Mystic Order of Veiled Prophets of the Enchanted Realm

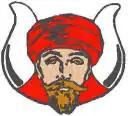
The logo of the M.O.V.P.E.R.

The Mystic Order of Veiled Prophets of the Enchanted Realm (M.O.V.P.E.R.), often known as "The Grotto," is a Masonic body founded in 1889 by Herman LeRoy Fairchild and the members of Hamilton Lodge in Hamilton, New York. M.O.V.P.E.R. describes itself as a "social organisation for the Master Mason." Although its members must be Master Masons, M.O.V.P.E.R. "is not and makes no claim to be a part of Symbolic Craft Masonry."